St Claret College, Ziro

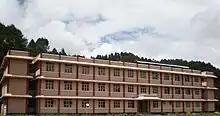
SCCZ Residence Hall for Women

St Claret College serves as an active Center for select courses offered by the Indira Gandhi National Open University.